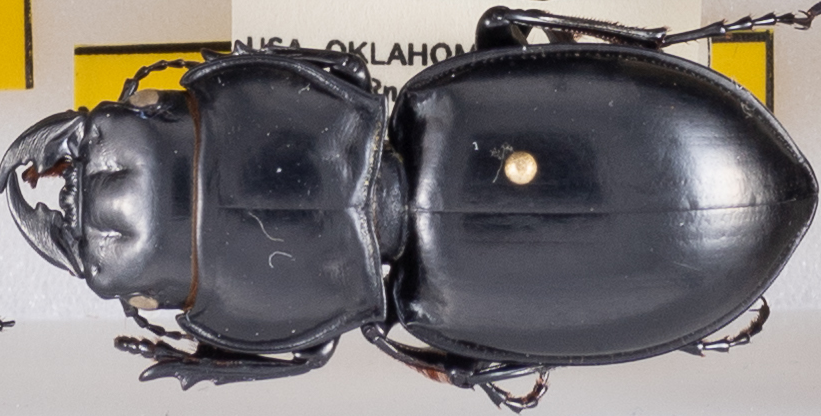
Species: Pasimachus californicus
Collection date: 2022-08-24
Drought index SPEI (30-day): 0.156
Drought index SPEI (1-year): -2.09
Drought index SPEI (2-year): -1.01